Má vlast

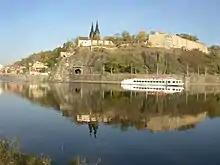
Vyšehrad above the Vltava River

The first poem, "Vyšehrad" (The High Castle), composed between the end of September and 18 November 1874 and premiered on 14 March 1875 at the [Prague] Philharmonic, describes the Vyšehrad castle in Prague which was the seat of the earliest Czech kings. During the summer of 1874, Smetana began to lose his hearing, and total deafness soon followed; he described the gradual, but rapid loss of his hearing in a letter of resignation to the director of the Royal Provincial Czech Theatre, Antonín Čížek. In July 1874 he began hearing anomalous noise and then a permanent buzzing. Not long after the onset he was unable to distinguish individual sounds. At the beginning of October he lost all hearing in his right ear, and finally on 20 October in his left. His treatment was based on maintaining isolation from all sounds, but was unsuccessful.